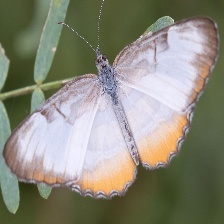
Species: MESTRA